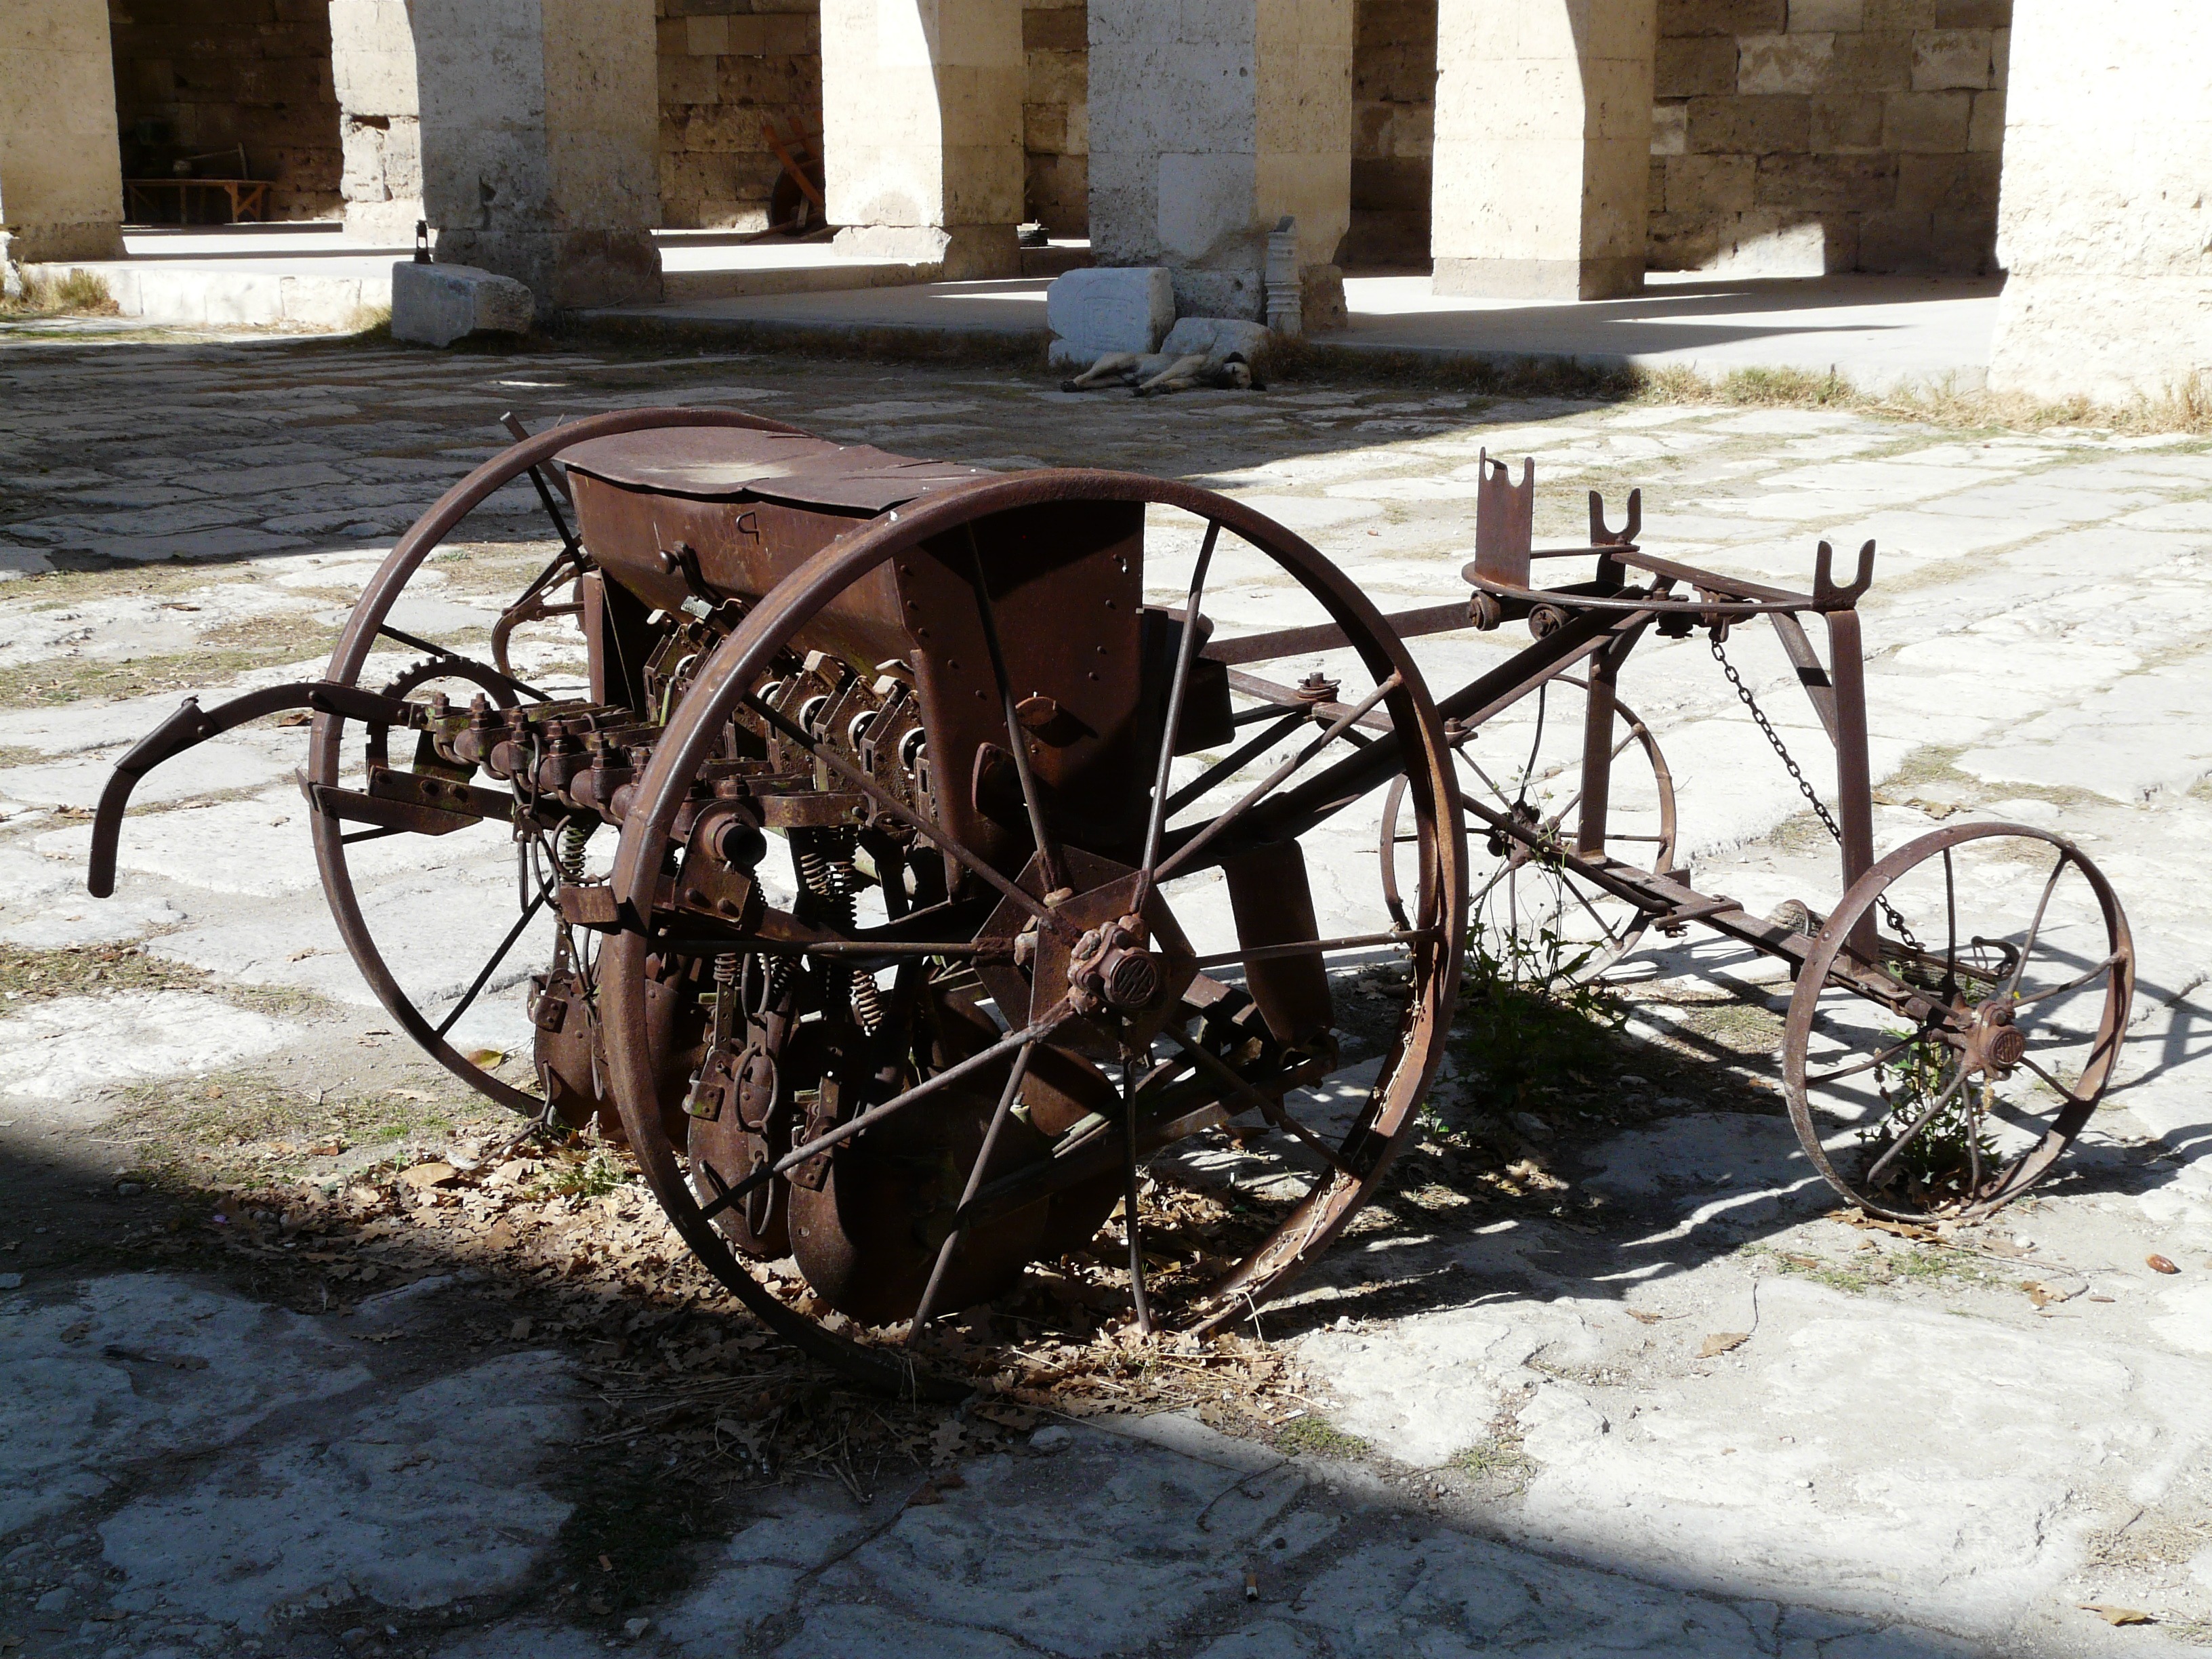
wood, tractor, antique, wheel, cart, old, vehicle, metal, agriculture, carriage, steam engine, rusted, iron, companions, faceplate, land vehicle, horse and buggy